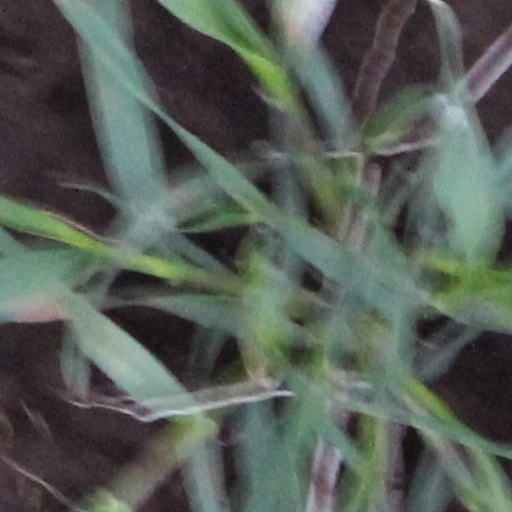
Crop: wheat